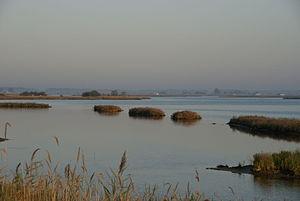
Lac de barrage
Cet article recense les zones humides de l'Italie concernées par la convention de Ramsar.